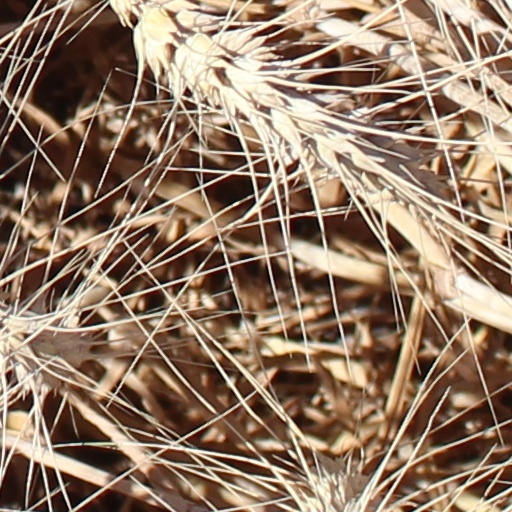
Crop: wheat